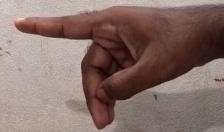
ASL sign: P